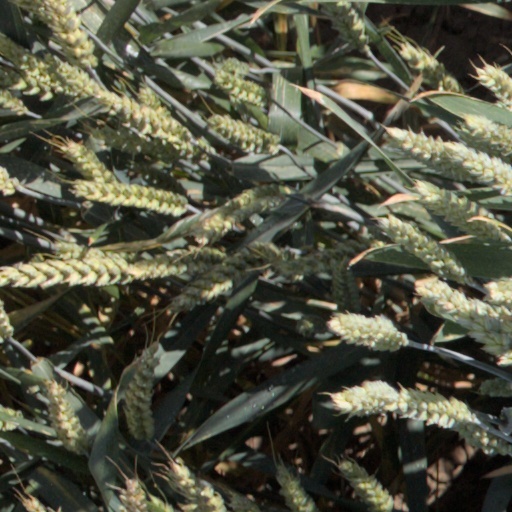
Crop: wheat